Necklace

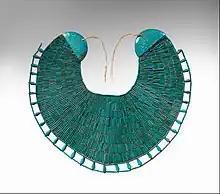
Broad collar beaded Egyptian necklace of the 12th dynasty official Wah from his Theban tomb

In Ancient Mesopotamia, cylinder seals were often strung and worn as jewellery. In Ancient Babylon, necklaces were made of carnelian, lapis lazuli, agate, and gold, which was also made into gold chains. Ancient Sumerians created necklaces and beads from gold, silver, lapis lazuli and carnelian. In Ancient Egypt, a number of different necklace types were worn. Upper-class Ancient Egyptians wore collars of organic or semi-precious and precious materials for religious, celebratory, and funerary purposes. These collars were often ornamented with semi-precious, glass, pottery, and hollow beads. Beads made from a variety of precious and semi-precious materials were also commonly strung together to create necklaces. Gold that was fashioned into stylised plant, animal, and insect shapes were common as well. Amulets were also turned into necklaces. In Ancient Crete necklaces were worn by all classes; peasants wore stones on flax thread while the wealthy wore beads of agate, pearl, carnelian, amethyst, and rock crystal. Pendants shaped into birds, animals, and humans were also worn, in addition to paste beads.